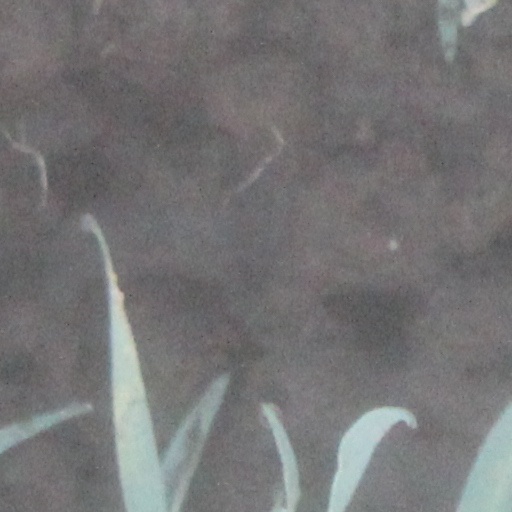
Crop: wheat